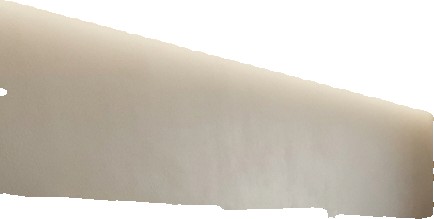
Surface category: wall